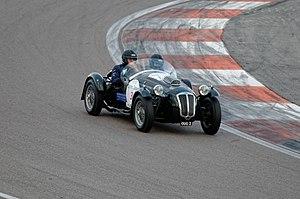
Organisée la première fois en 1992, le Tour Auto est une compétition de voitures historiques créée par l'organisateur d'événementiels automobiles Peter Auto dont le départ est donné à Paris, des Jardins du Trocadéro à l'origine puis du Grand Palais depuis 2012. Cette course annuelle, qui réunit 200 à 240 équipages, traverse la France en cinq jours et elle est ponctuée d'épreuves chronométrées sur circuit et de spéciales sur des portions de route fermées.